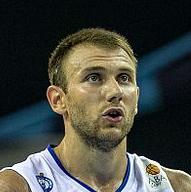
Age: 24